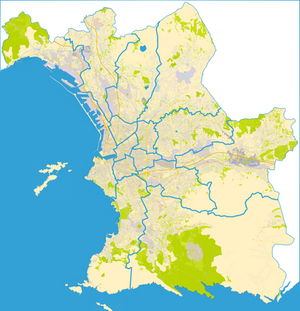
Carte de Marseille en couleur avec frontières d'arrondissements.
Le Grand Pavois un immeuble de grande hauteur à usage d'habitations. Il est situé dans le 8ᵉ arrondissement de Marseille, en France et le quartier de Saint-Giniez.
L'hôtel Roux de Corse est un édifice situé 13 rue Montgrand dans le 6ᵉ arrondissement de Marseille, en France. Cet immeuble construit vers 1745 est l’ancien hôtel particulier de l'armateur marseillais Roux de Corse. Vendu à la ville de Marseille en 1805, il sert d’abord de résidence au préfet des Bouches-du-Rhône, puis abrite en 1891 un lycée de jeunes filles. Le bâtiment est maintenant intégré au lycée Montgrand.
Les caves Saint-Sauveur sont un édifice souterrain situé dans le 2ᵉ arrondissement de Marseille, en France. Les caves sont situées sous la place de Lenche, à l'emplacement de l'ancienne abbaye des religieuses de Saint-Sauveur. L'ensemble est classé au titre des monuments historiques en 1840. Il ne reste aucun vestige extérieur, les fondations restantes ayant été remblayées.
Le palais de la Bourse est un des monuments de Marseille situé sur la Canebière dans le quartier de Belsunce, dans le 1ᵉʳ arrondissement. Il est le siège de la chambre de commerce et d'industrie Marseille-Provence et abrite le musée de la Marine.
Le consulat général d'Indonésie à Marseille est une représentation consulaire de la République d'Indonésie en France. Il est situé boulevard Carmagnole, à Marseille, en Provence-Alpes-Côte d'Azur.